Minami Alps National Park

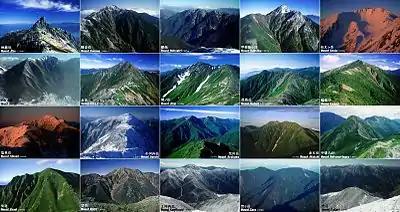
Each Mountain of Minami Alps National Park

The Minami Alps National Park was established on June 1, 1964. It extends along the border of Shizuoka, Yamanashi and Nagano Prefectures for a length of , and a maximum width of for a total area of .